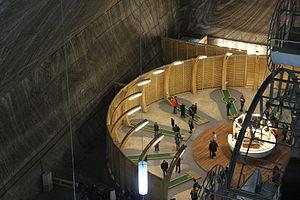
Turda est une ville de Transylvanie en Roumanie, dans le județ de Cluj. Turda se trouve à 30 km au sud-est de Cluj-Napoca.
La « mine de sel de Turda » est une ancienne mine de sel de Roumanie transformée en centre de loisirs et de santé qui se trouve dans le lieu-dit Durgău-Valea Sărată de Turda en Transylvanie. L'entrée dans la mine se fait soit dans le quartier de Turda Nouă par la rue Salinelor 54A, soit dans le centre touristique Salina-Durgău où se trouve l'entrée principale.